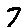
Label: 7